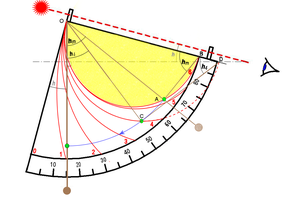
Comment lire l'heure, après réglage, sur un quadrant ancien simple.
Les quadrants horaires sont des cadrans solaires de hauteur anciens, portables et de la famille des quadrants.